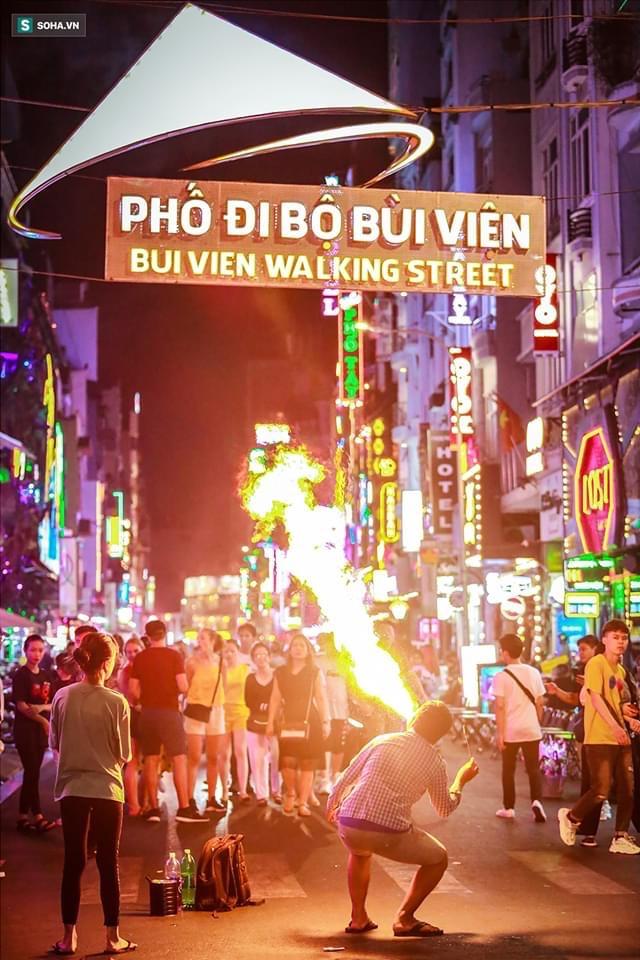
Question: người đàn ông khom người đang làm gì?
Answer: đang xiếc lửa